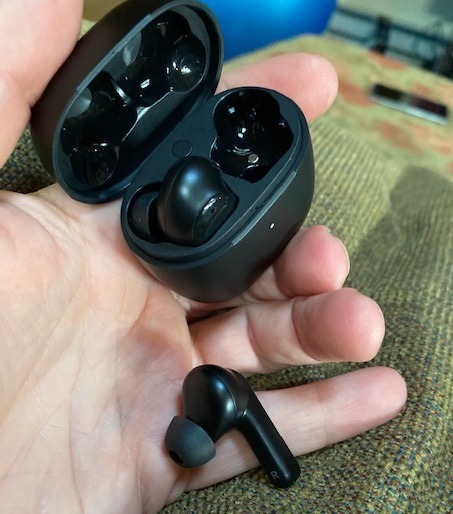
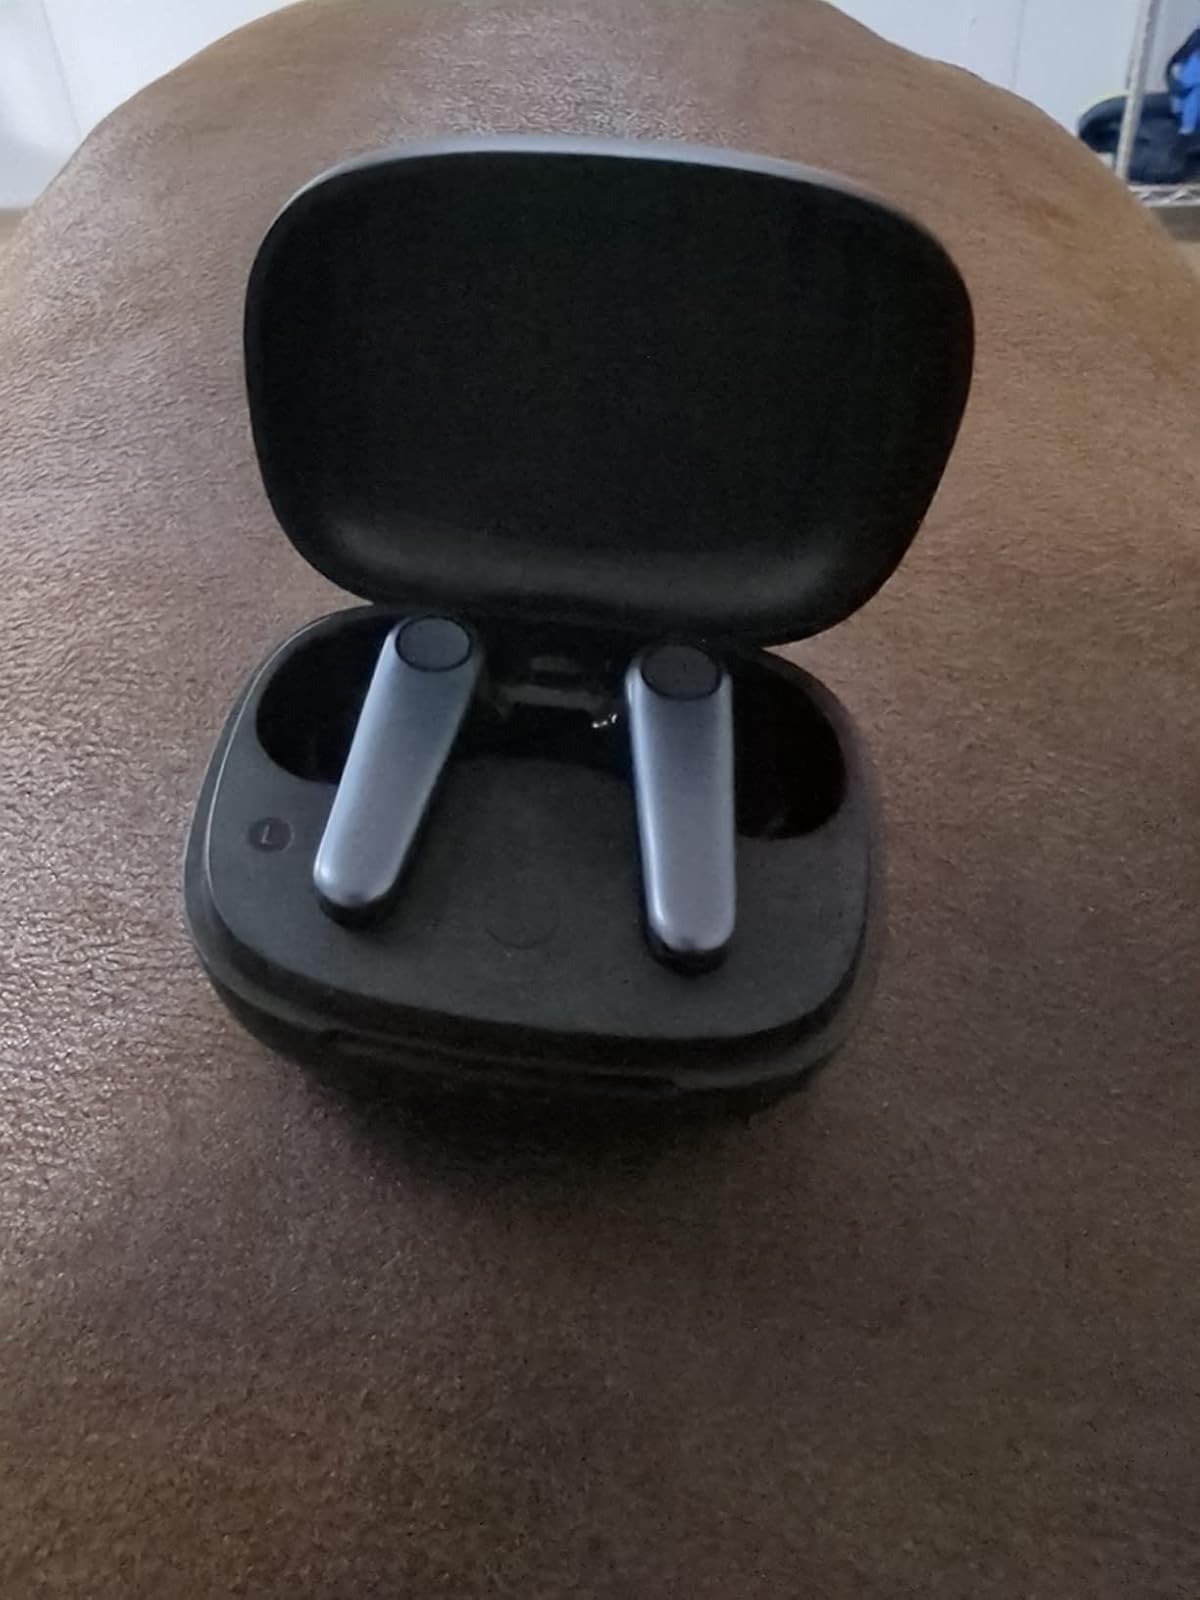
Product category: earbuds
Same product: no